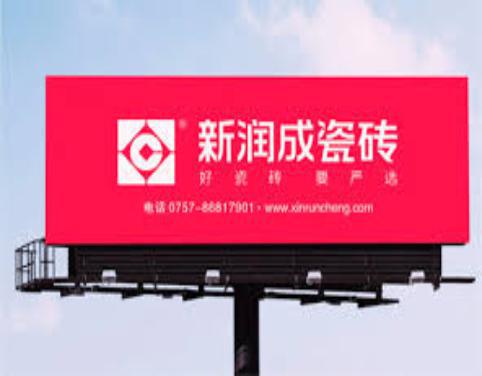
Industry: Others